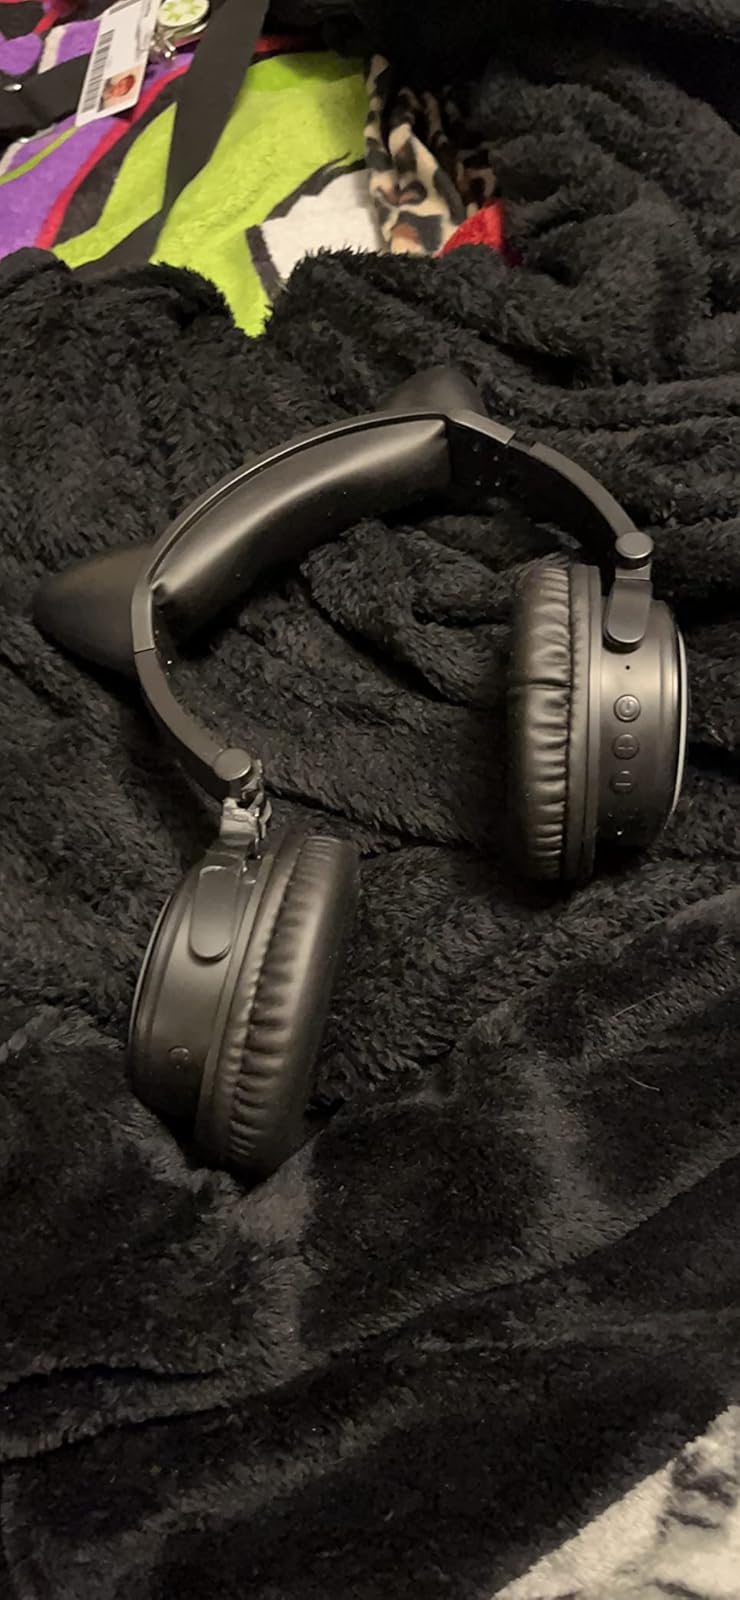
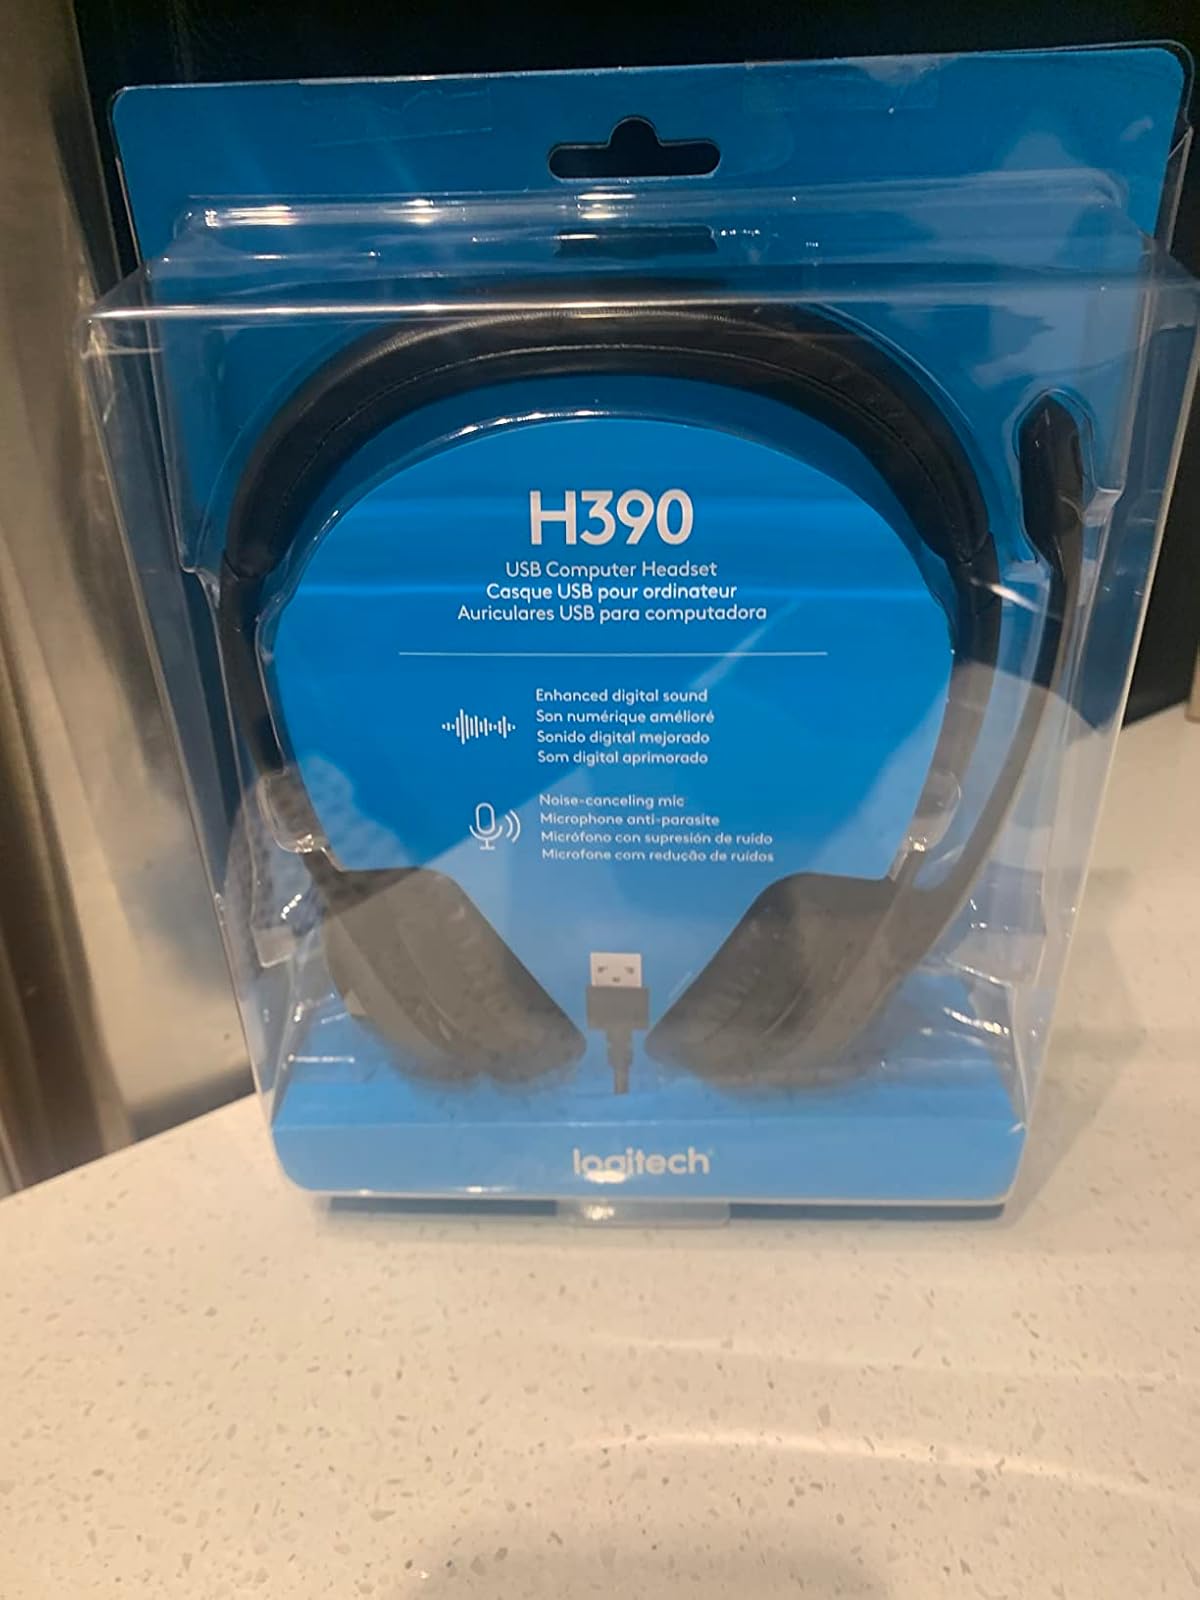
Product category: headphones
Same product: no